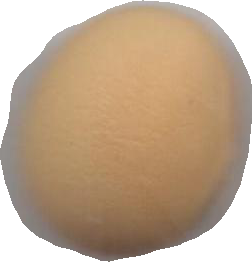
Variety: Grobogan